Opuwo

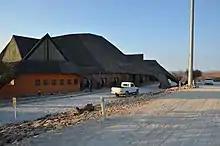
Opuwo Country Lod

The name Opuwo was given in the 1920s by the commissioner of Ondangwa, , the grandson of Carl Hugo Hahn, who came in search of land to build an office. Upon his arrival, he asked the local headman to give him land where he could build an office. The headman gave him a small plot, and when the headman tried to give him more land, Hahn responded, saying, ""Ohopoho" (it’s enough for me). I don't want any more land". The word Ohopoho was changed to Opuwo in 1974 due to orthographic reform. The residents of Opuwo called it "Otjihinamaparero" at the time, and some still call it that.